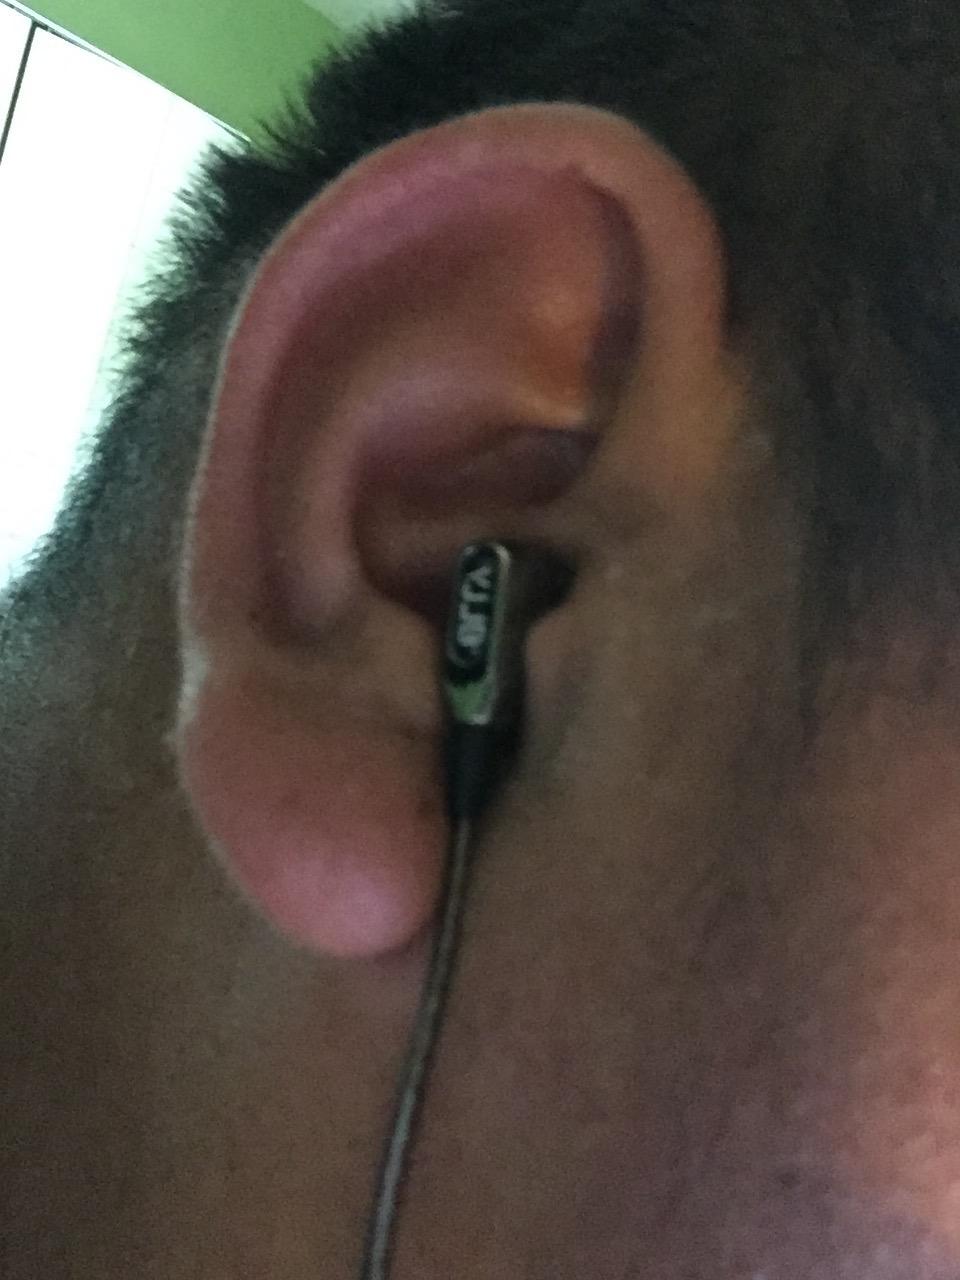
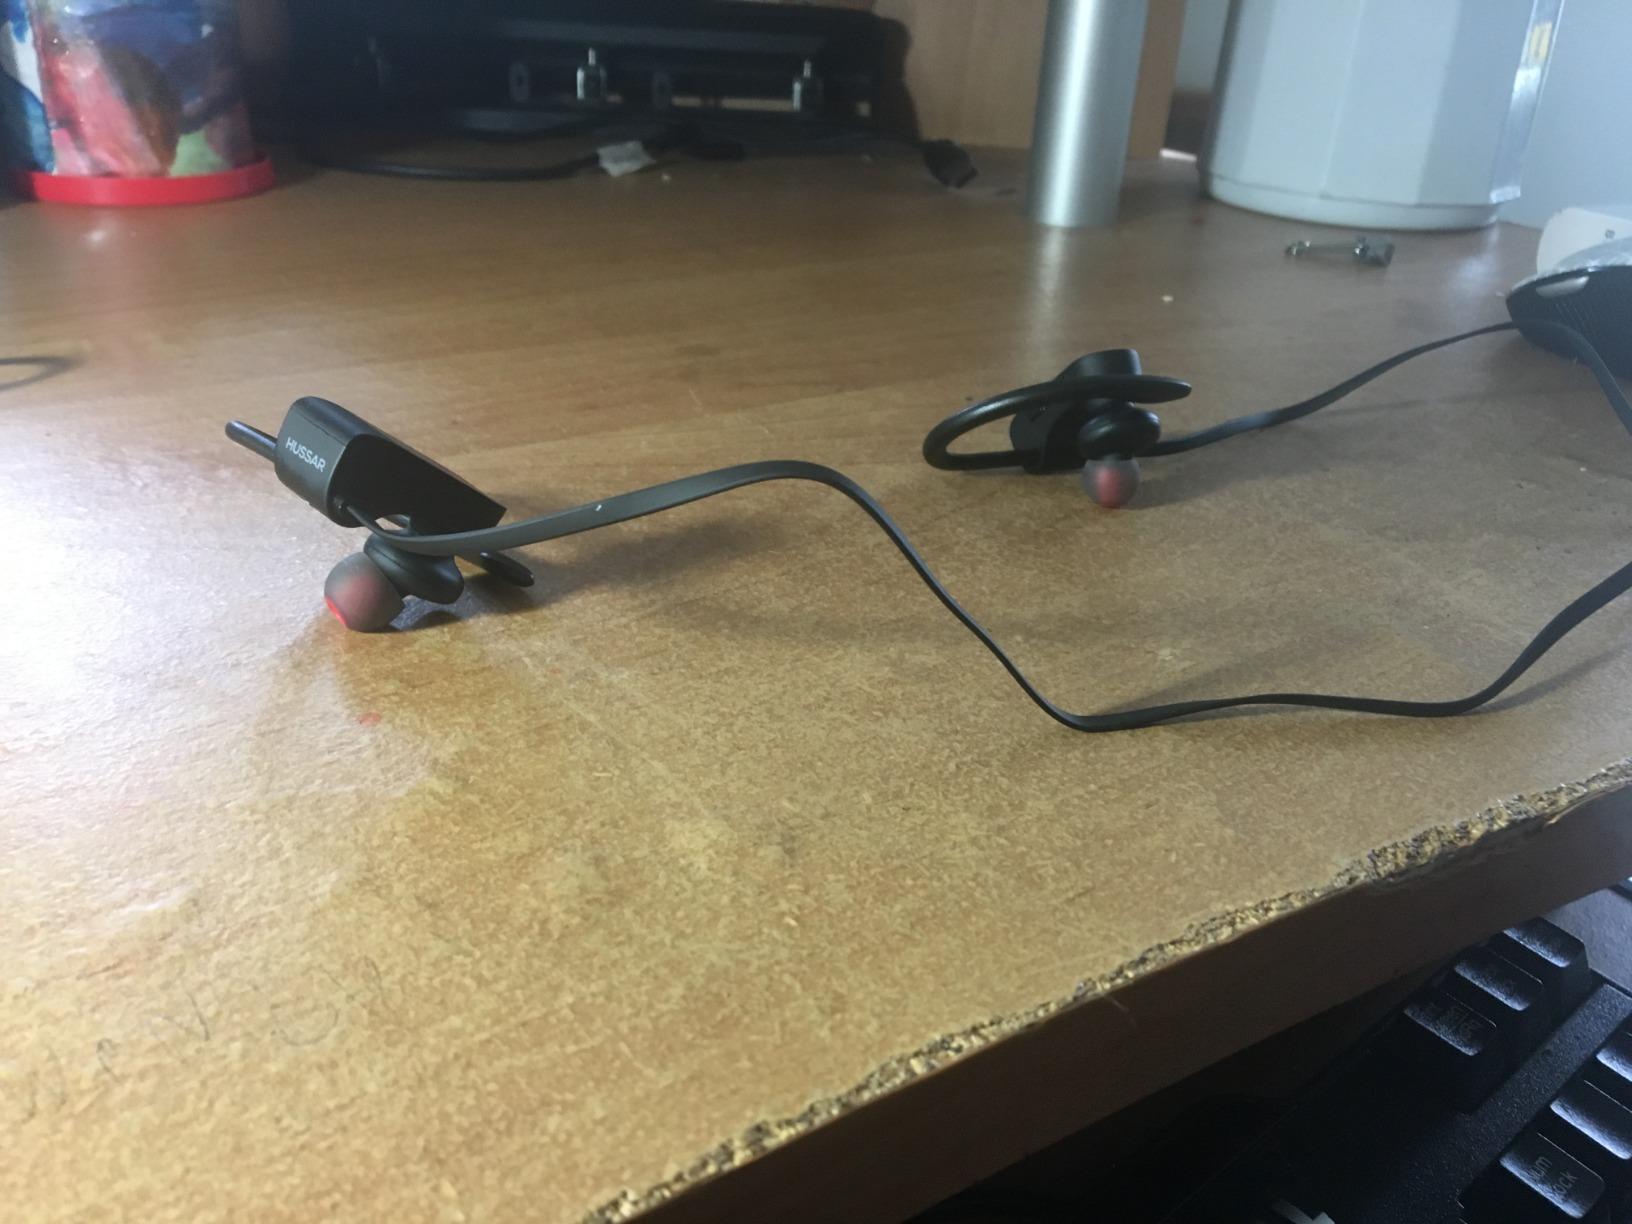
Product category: headphones
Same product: no